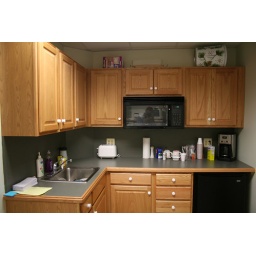
Image of another finished office in this building